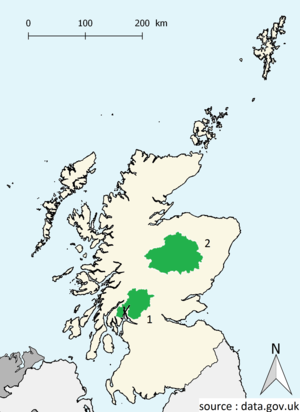
Parcs nationaux d’Écosse
Le Royaume-Uni possède 15 parcs nationaux, dont 10 en Angleterre, 3 au Pays de Galles et 2 en Écosse.